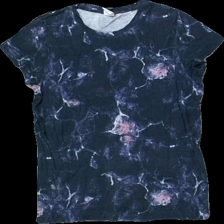
View: front
Type: T-shirt
Category: Children
Brand: Lindex
Colors: Grey, Pink, Purple
Material: 67% cotton 33% viscose
Pattern: Other
Cut: Regular
Size: 146
Season: All
Stains: Major
Damage: fläck
Damage location: bottom left
Damage 2 location: top center
Price range: <50
Recommended usage: Export
Description: tie-dye t-shirt med fläck fram, urtvättad
Comment: urtvättad